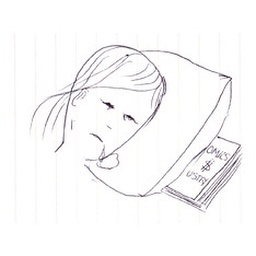
Read a book by putting it under my pillow when I'm sleeping